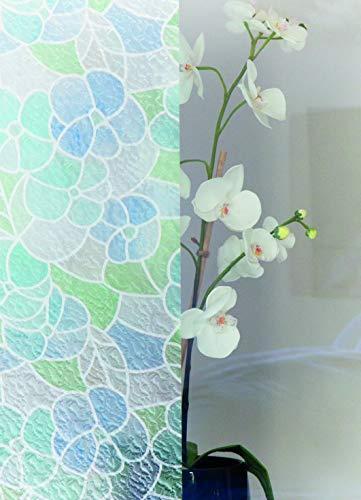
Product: d-c-fix 346-0632-2PK Stained Glass Blue Green Window Film, 17" x 78" Roll-3 Pk
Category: Home & Kitchen | Home Décor | Window Treatments | Window Stickers & Films | Window Films
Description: Includes 3 17" x 78" rolls.
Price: $27.99